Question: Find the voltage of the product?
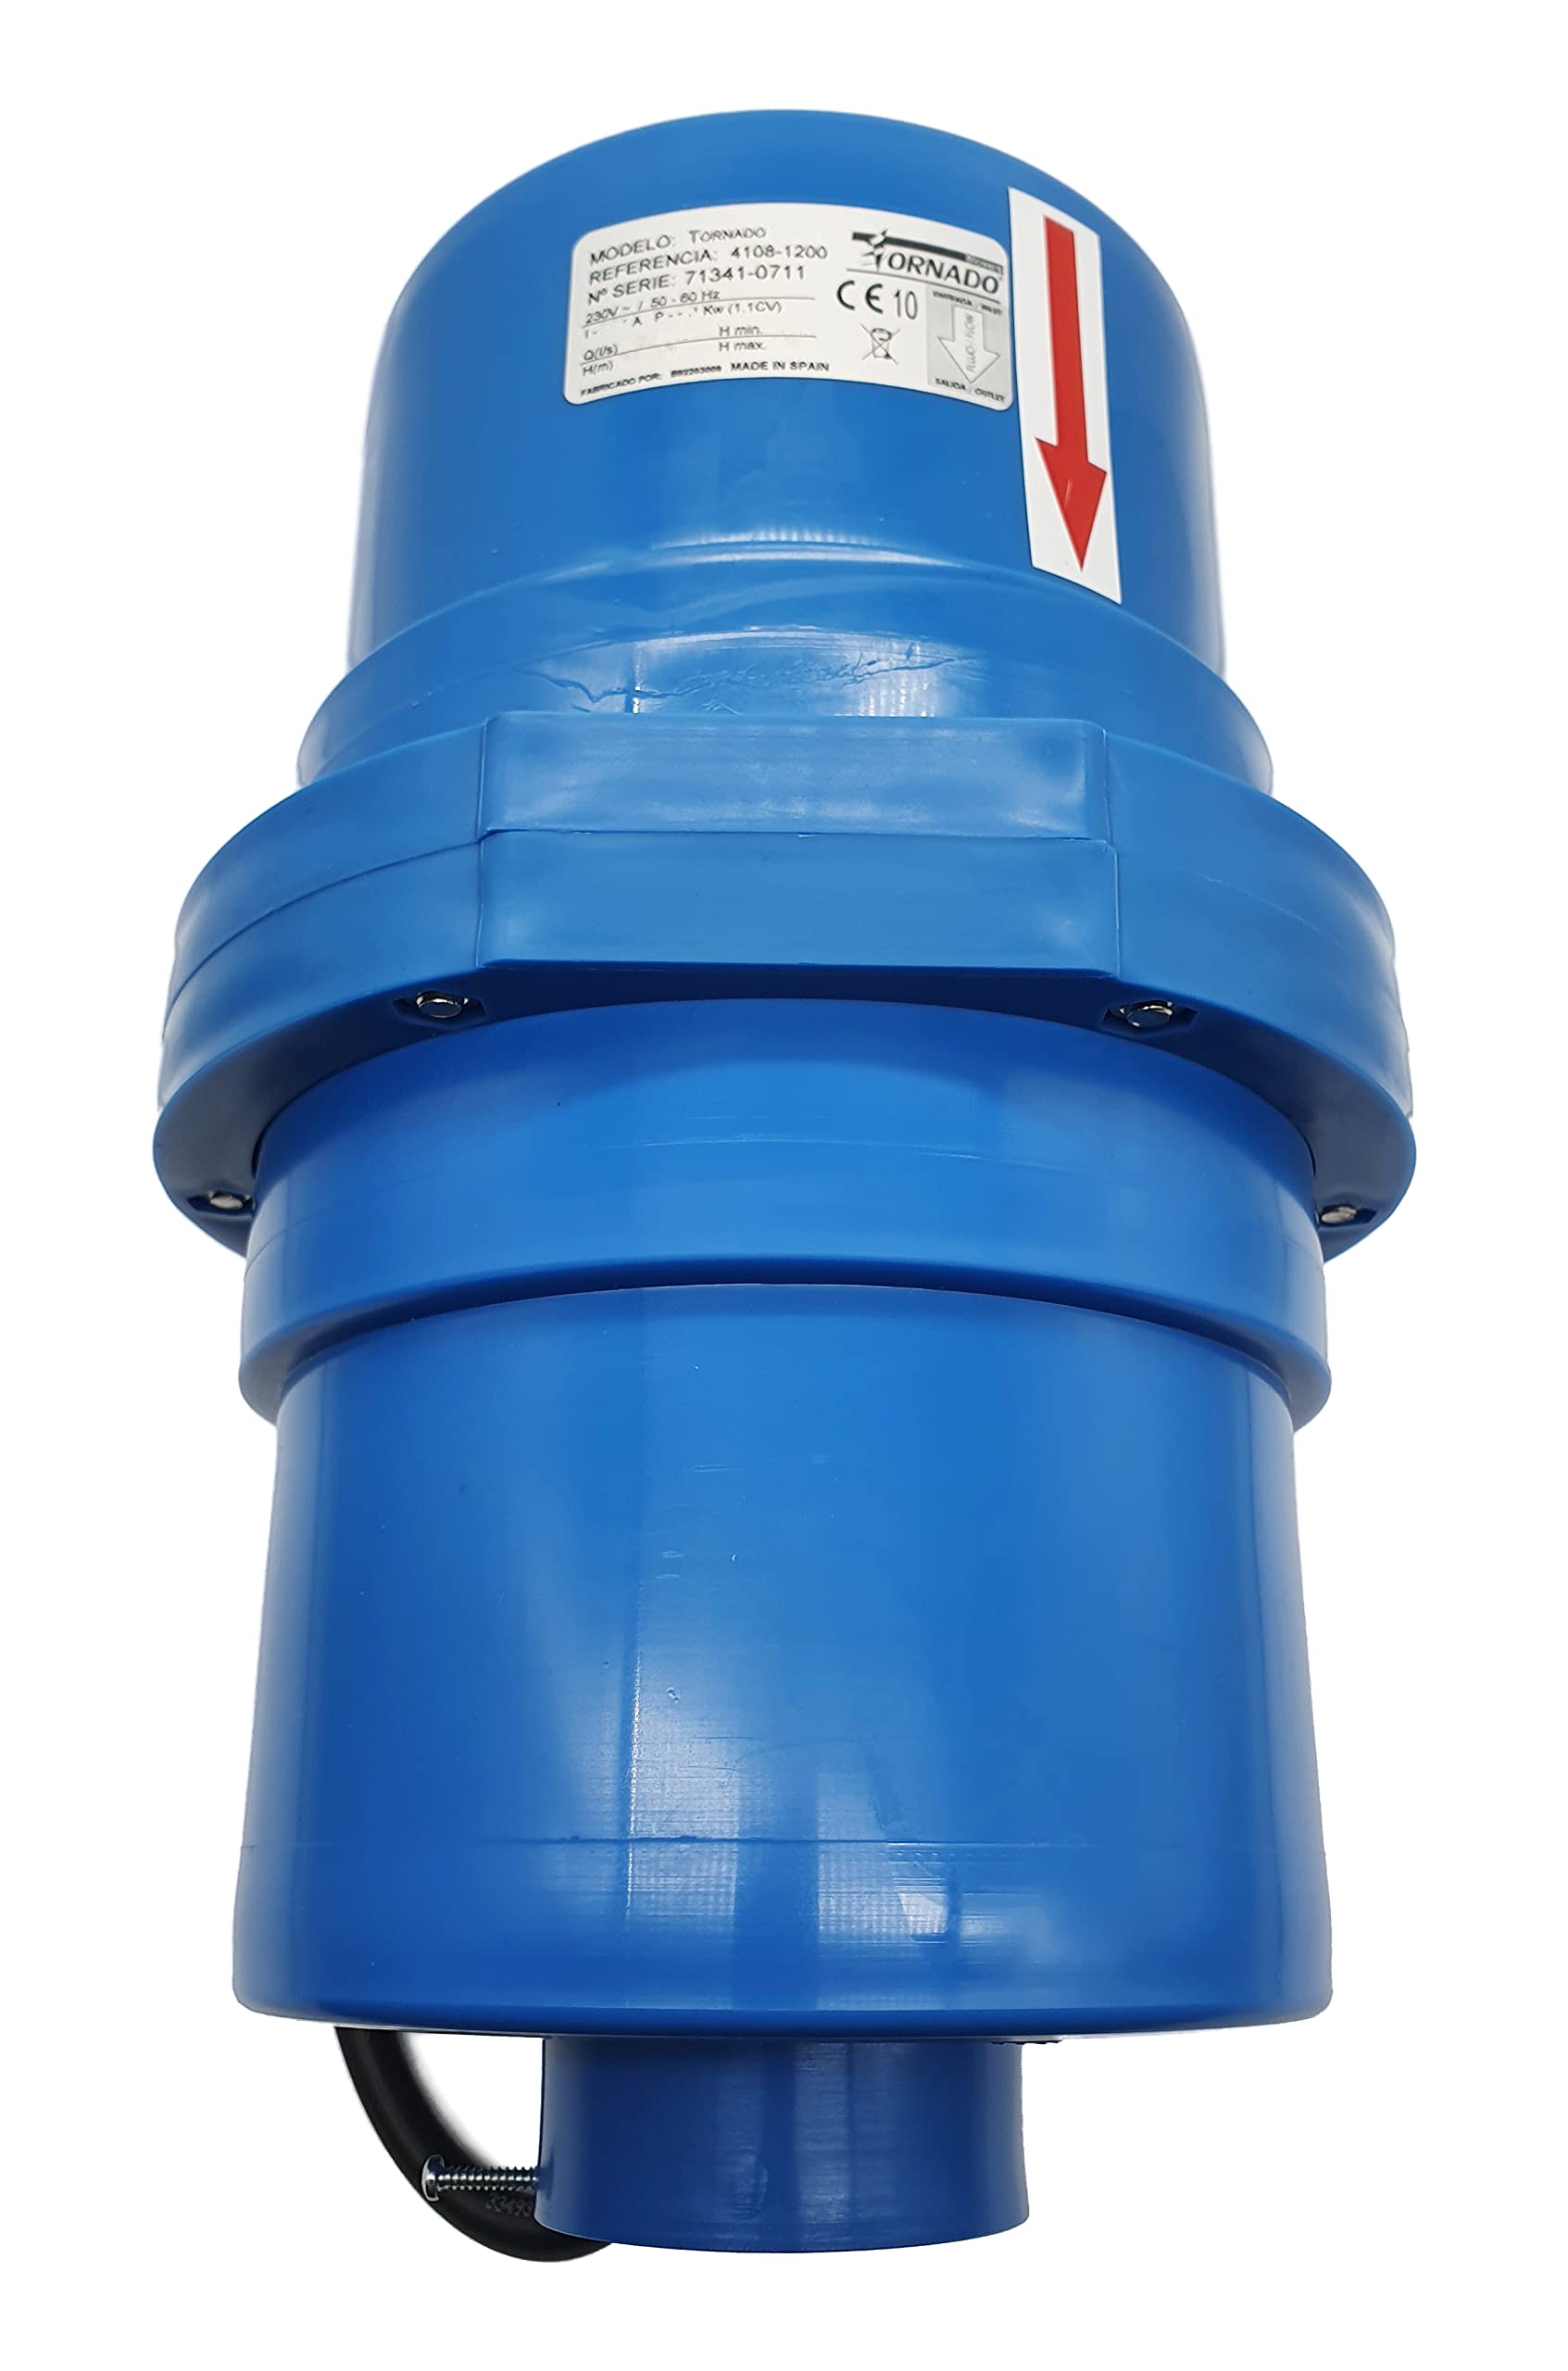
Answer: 230.0 volt